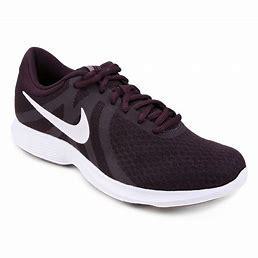
Brand: Nike
Model: Revolution 4